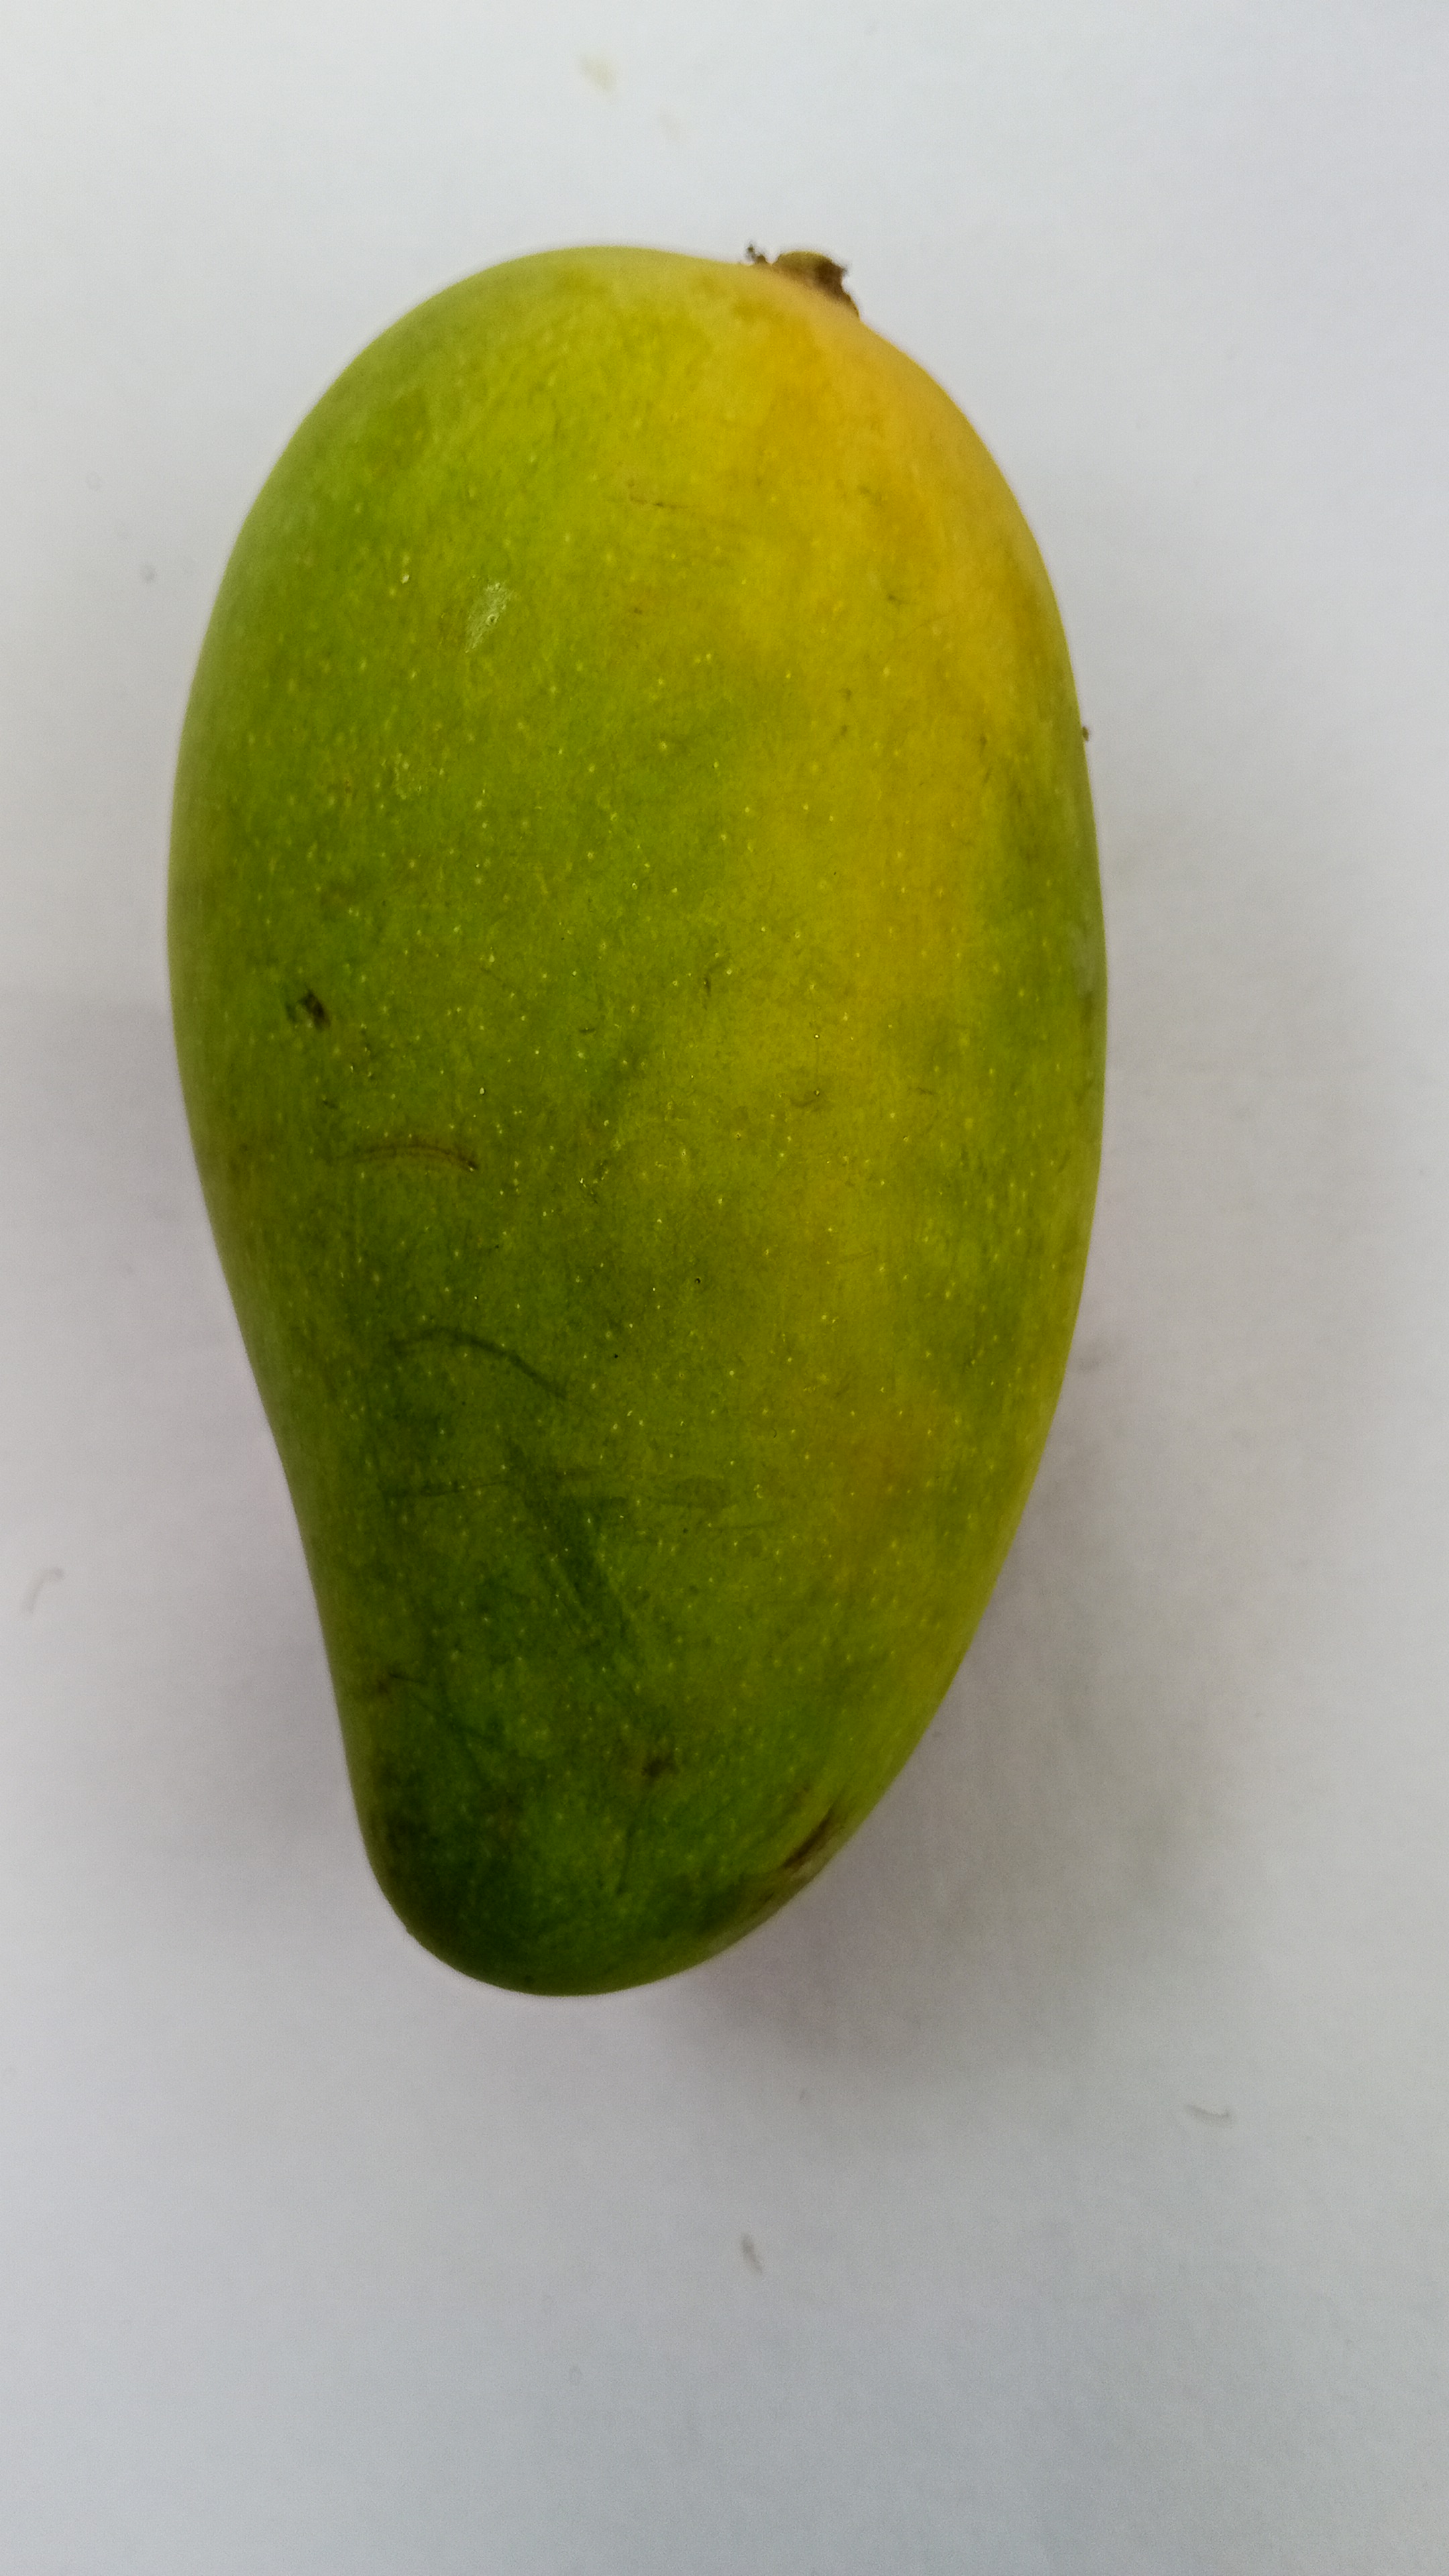
Mango variety: RaniBhog